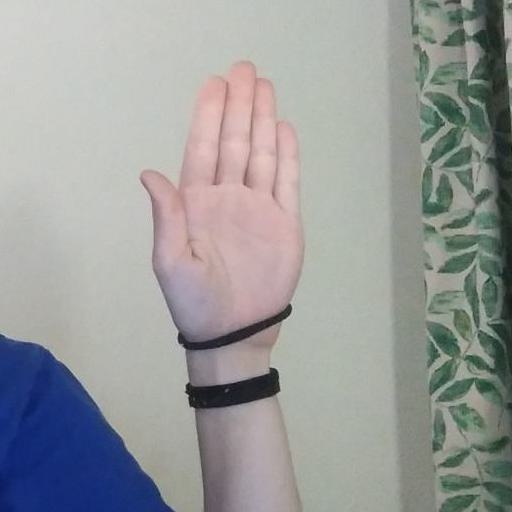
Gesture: stop